Answer in natural language. Which point is closer to the camera taking this photo, point A  or point B? Choose between the following options: A or B
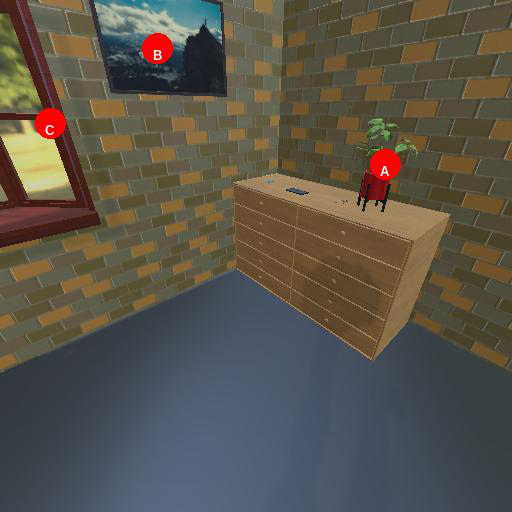
<answer>A</answer>